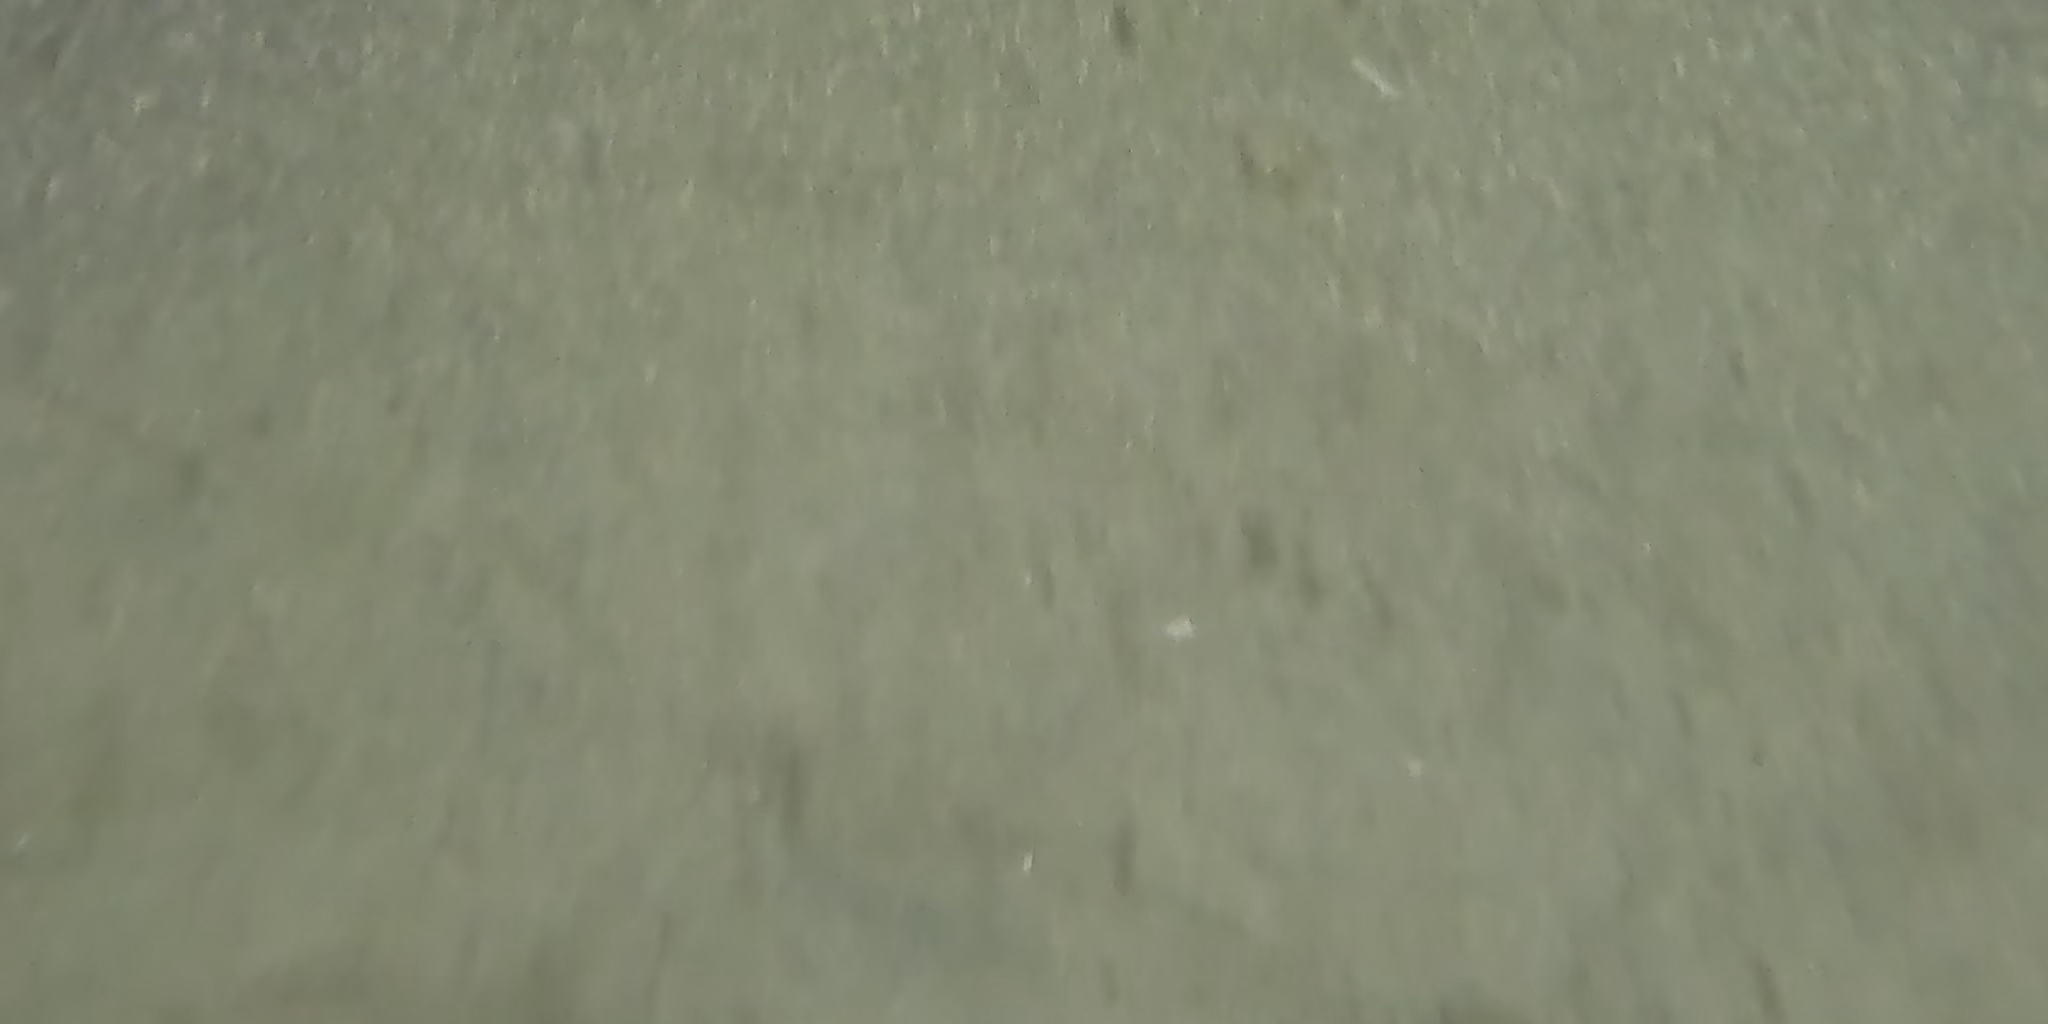
Seabed habitat: sand